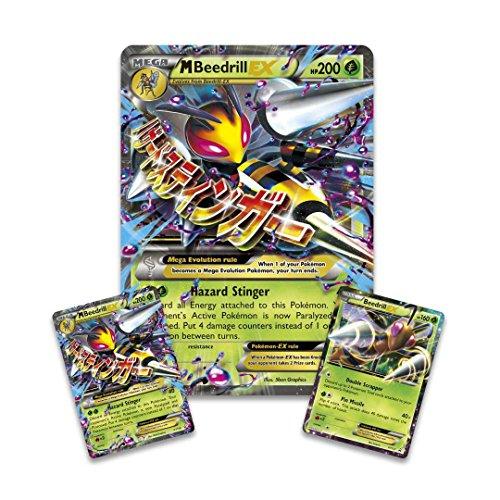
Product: Pokemon Mega Beedrill Collection Box
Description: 1 Mega beedrill collector's pin.
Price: $36.99
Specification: ProductDimensions:1.8x17.4x9.1inches|ItemWeight:4ounces|ShippingWeight:13.6ounces(Viewshippingratesandpolicies)|ASIN:B01ETXIWZ8|Itemmodelnumber:820650801693|Manufacturerrecommendedage:4yearsandup